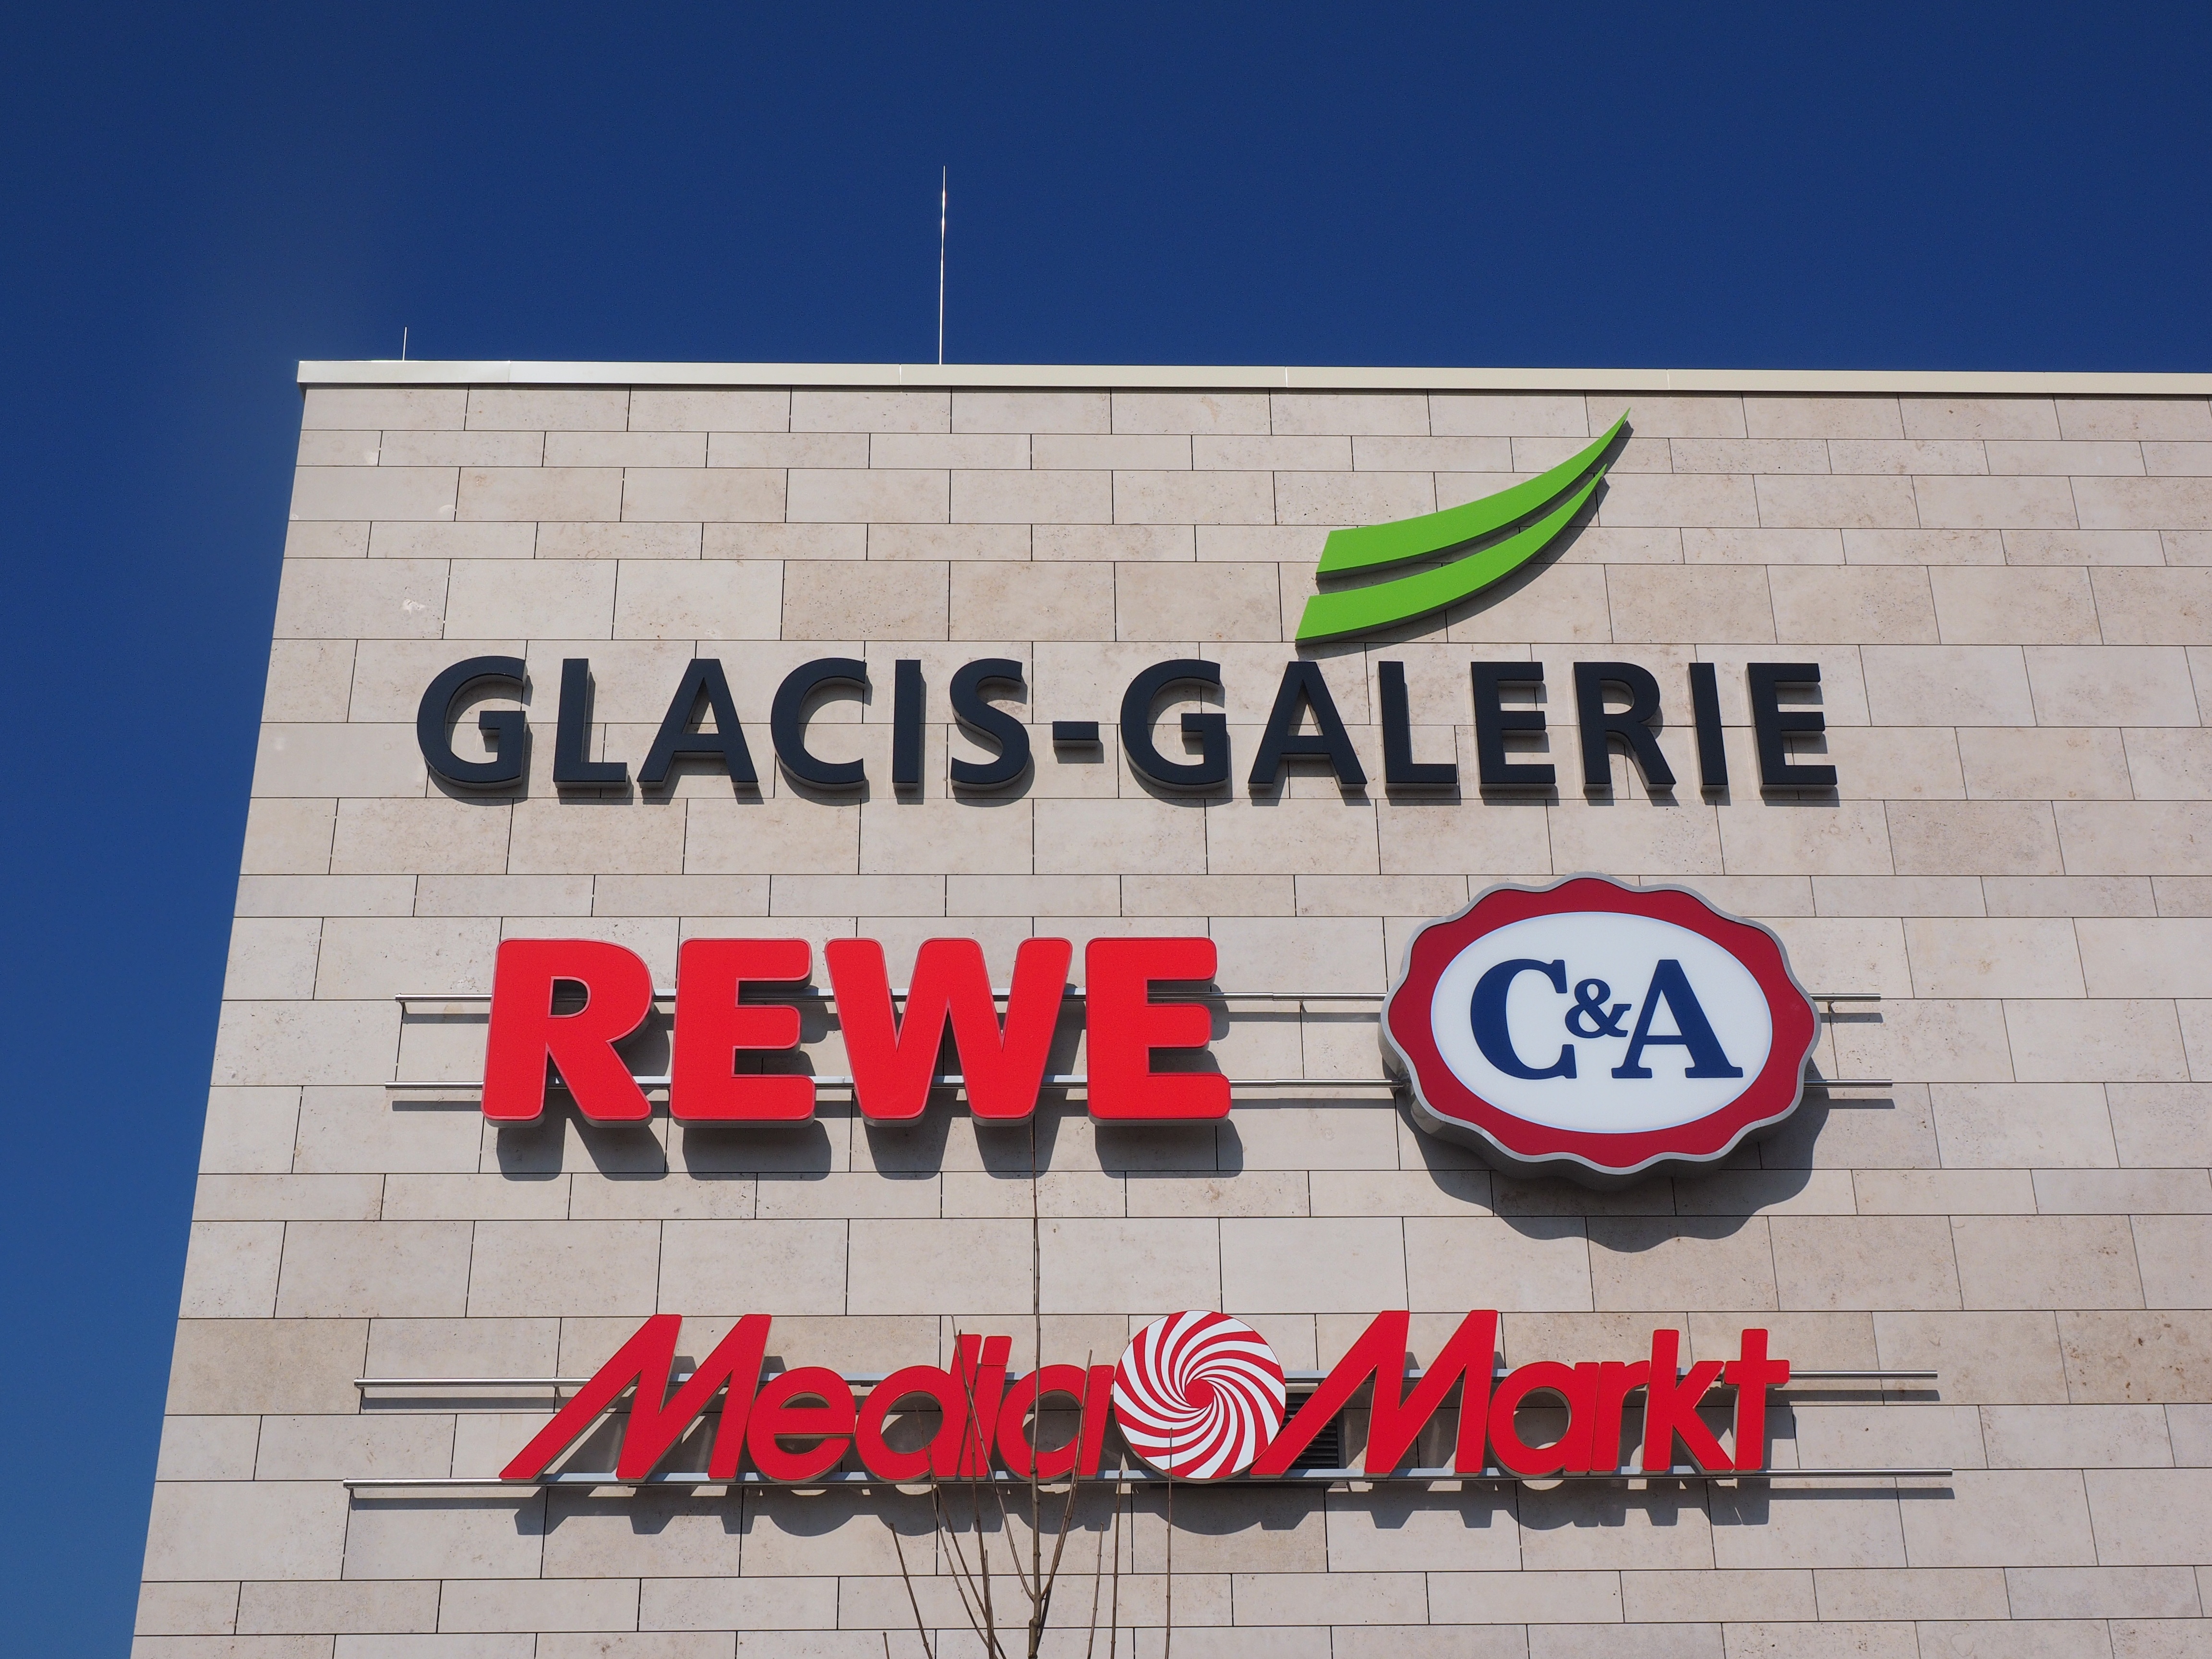
number, advertising, sign, banner, street sign, shopping, signage, advertisement, mall, shopping center, shopping centre, shoppingmall, new ulm, media markt, retail stores, service outlets, sectors, advertising signs, rewe, c a, glacis gallery